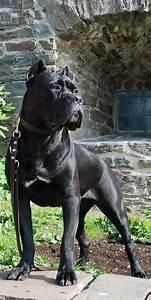
dog